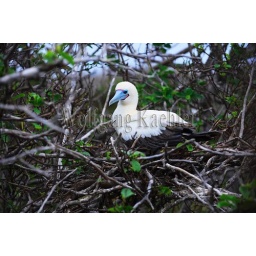
Ecuador, galapagos islands, tower island (Genovesa), red-footed booby (White phase) On nest in tree